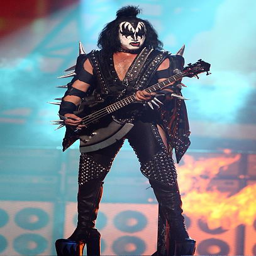
hard rock artist performs during tv programme .